Tarasque of Noves

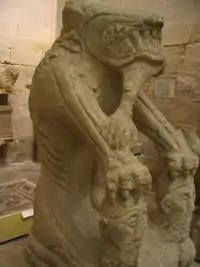
The Tarasque of Noves in profile.

The Tarasque of Noves is a Celtic statue of a seated monster with its paws over two human heads. Found in the 19th century, the statue itself has been dated to between the 3rd and 1st centuries BCE. It was deposited in the 1st century BCE, not far from Noves, Bouches-du-Rhône. The meaning and function of the statue (as well as the nature of the monster) are unknown, but it has been conjectured that the niche in its torso was intended to hold a severed human head.